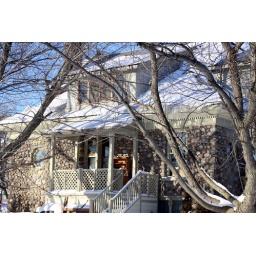
my fav house in Chesterville everyone use to call it the brown stone because the trim was painted brown.